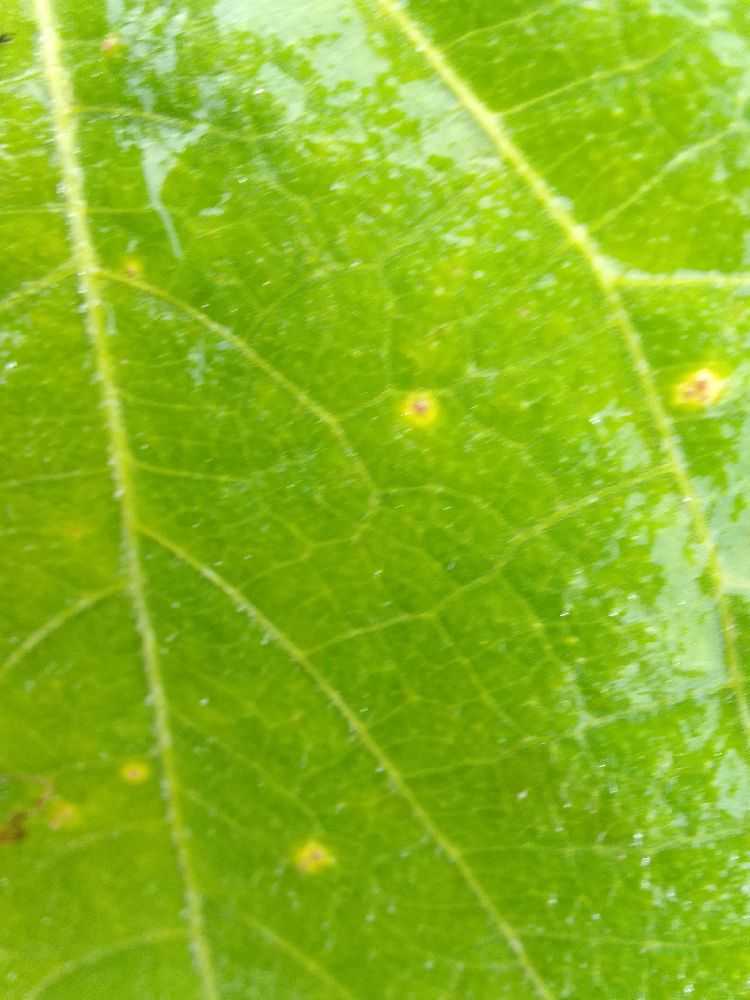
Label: rust